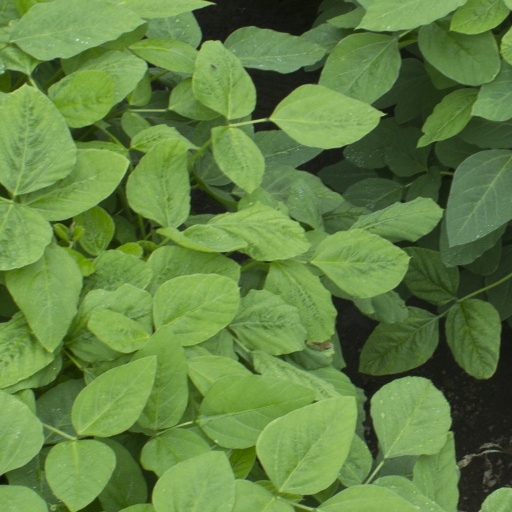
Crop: soybean